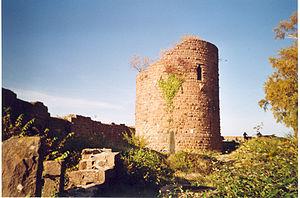
Le château de Frankenbourg est un château fort médiéval en ruine situé sur le sommet de la montagne du Schlossberg, entre les villages de Neubois et de La Vancelle, dans le sud du Bas-Rhin. Le château a vraisemblablement été construit sur un site plus ancien, comme en témoignent la présence d'un mur protohistorique et des traces d'un peuplement celtique et romain.